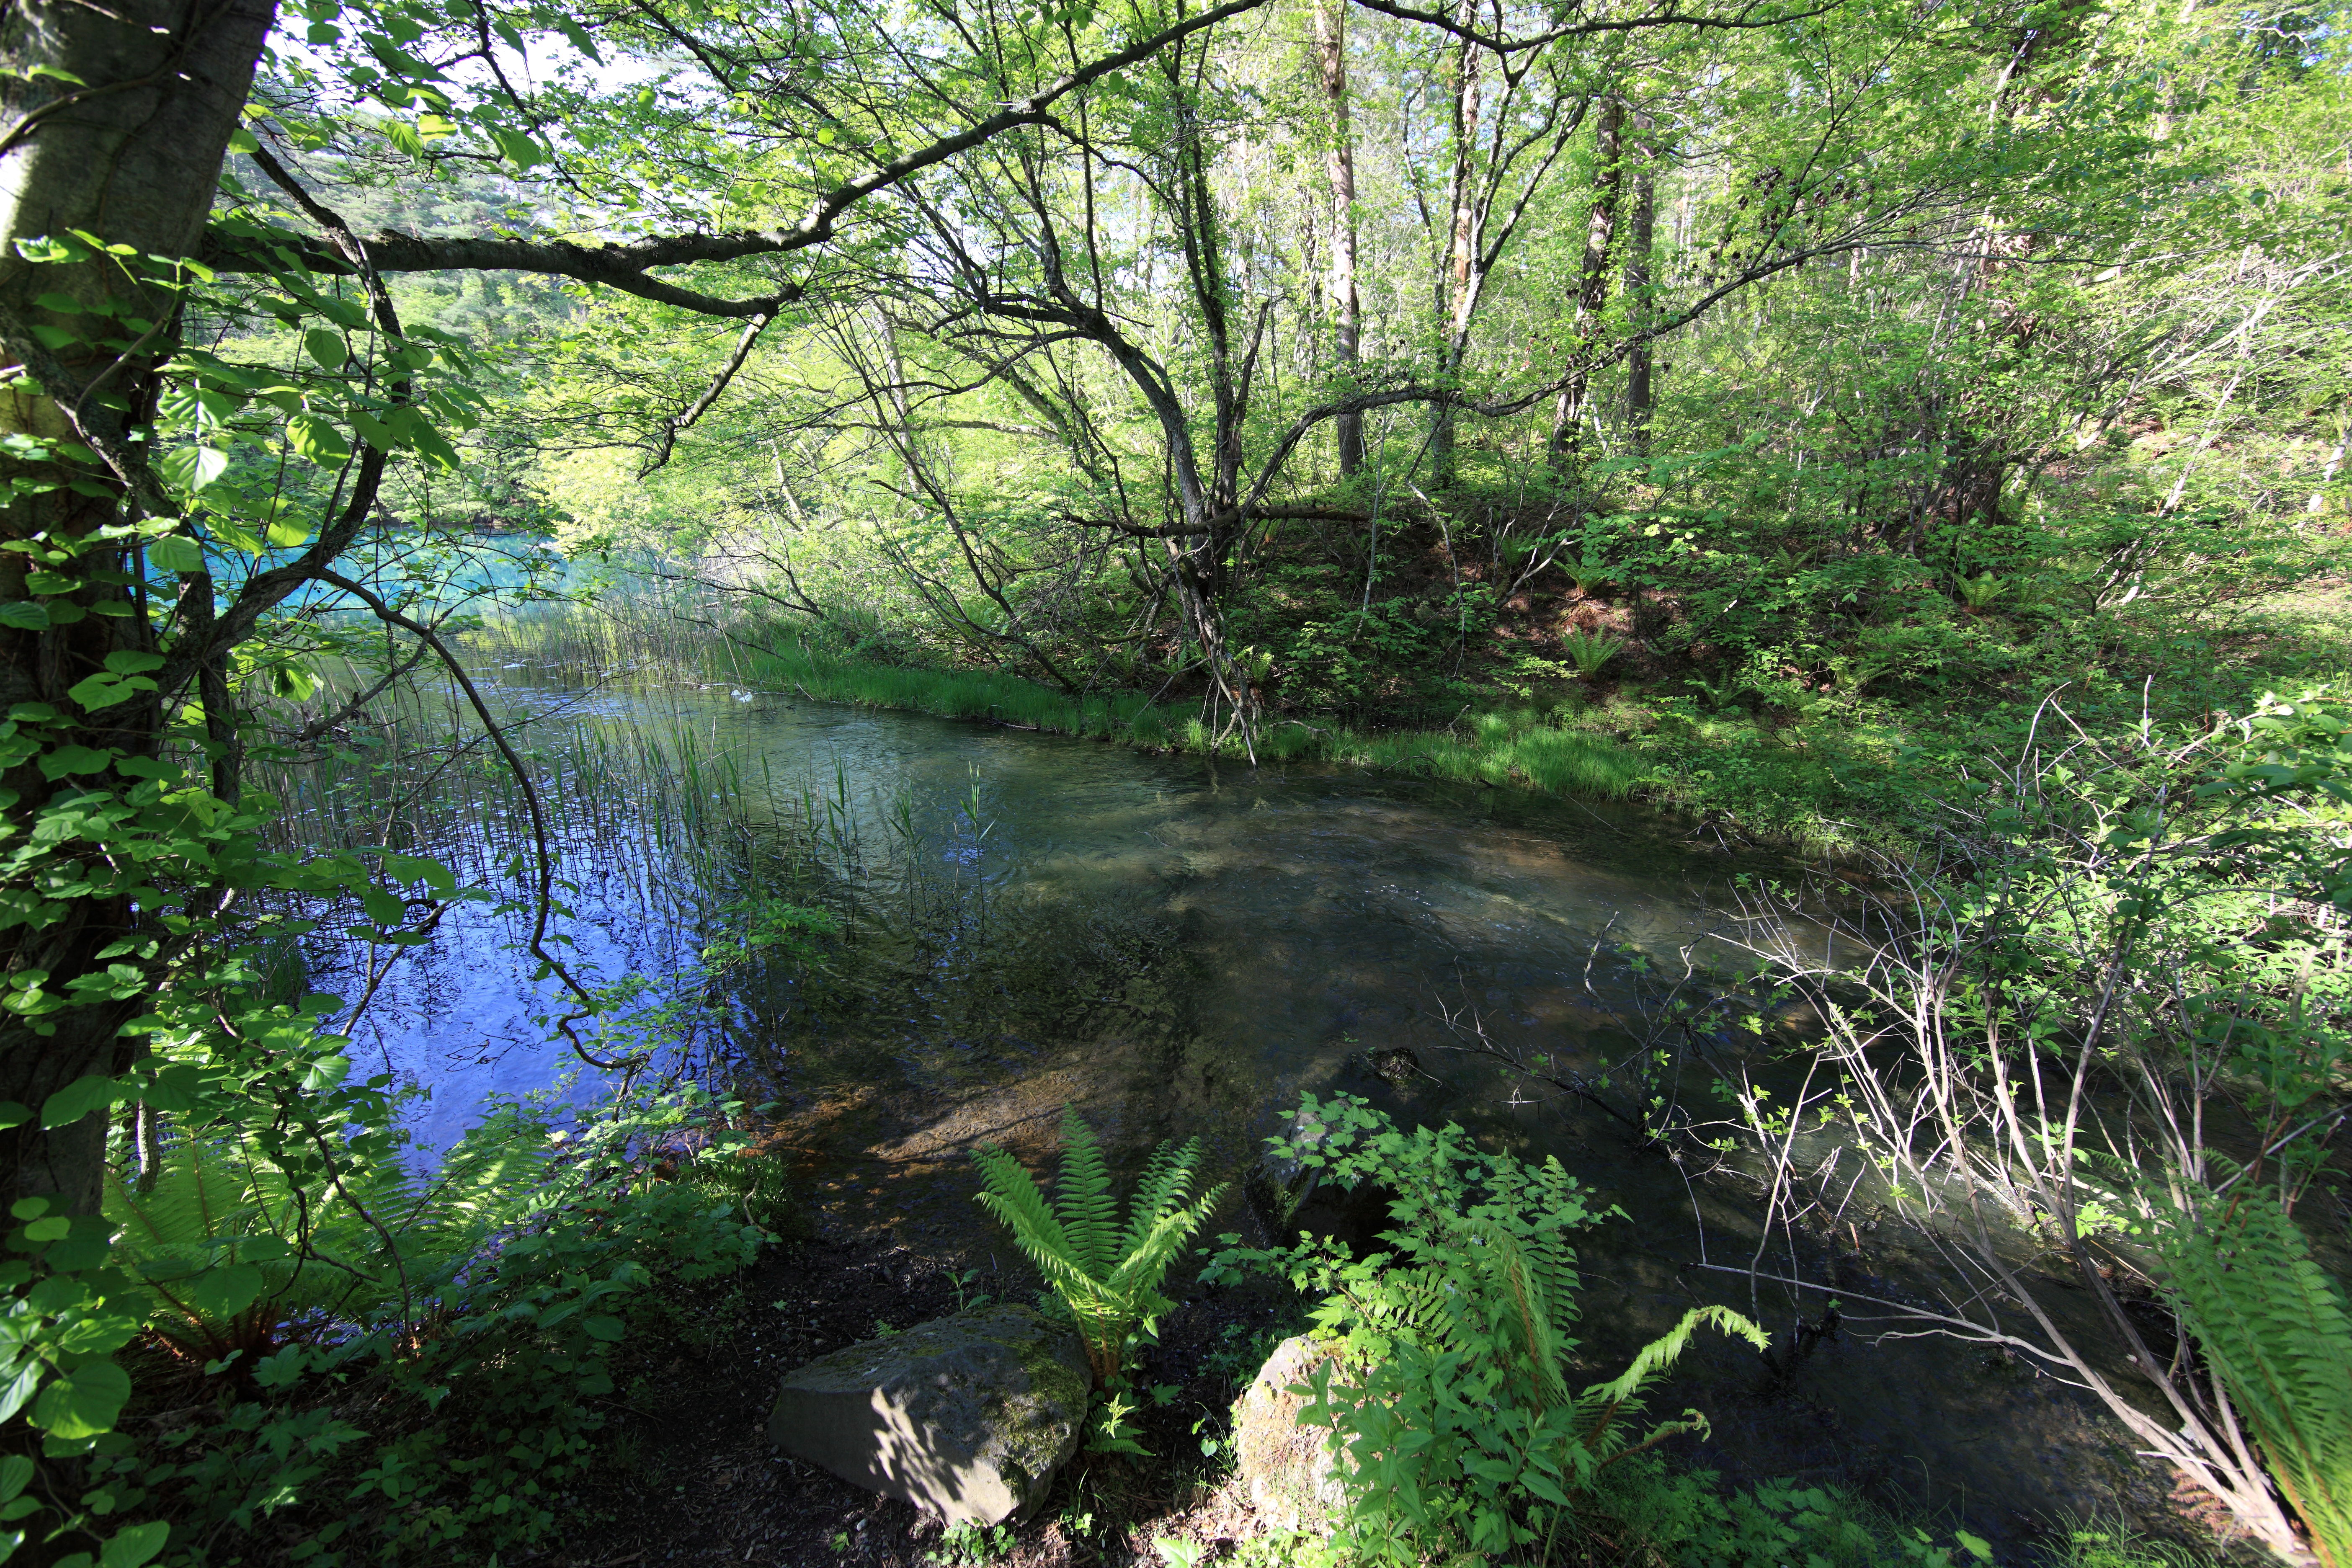
tree, water, nature, forest, creek, swamp, wilderness, branch, trail, leaf, flower, lake, river, pond, stream, high, jungle, botany, waterway, body of water, cool image, vegetation, rainforest, wetland, 5d, hires, woodland, habitat, i, markii, ecosystem, watercourse, hi, res, resolution, fukushima, goshikinuma, yamagun, nature reserve, old growth forest, natural environment, geographical feature, riparian forest